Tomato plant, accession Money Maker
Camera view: bottom (45 deg); turntable rotation: 0 degrees
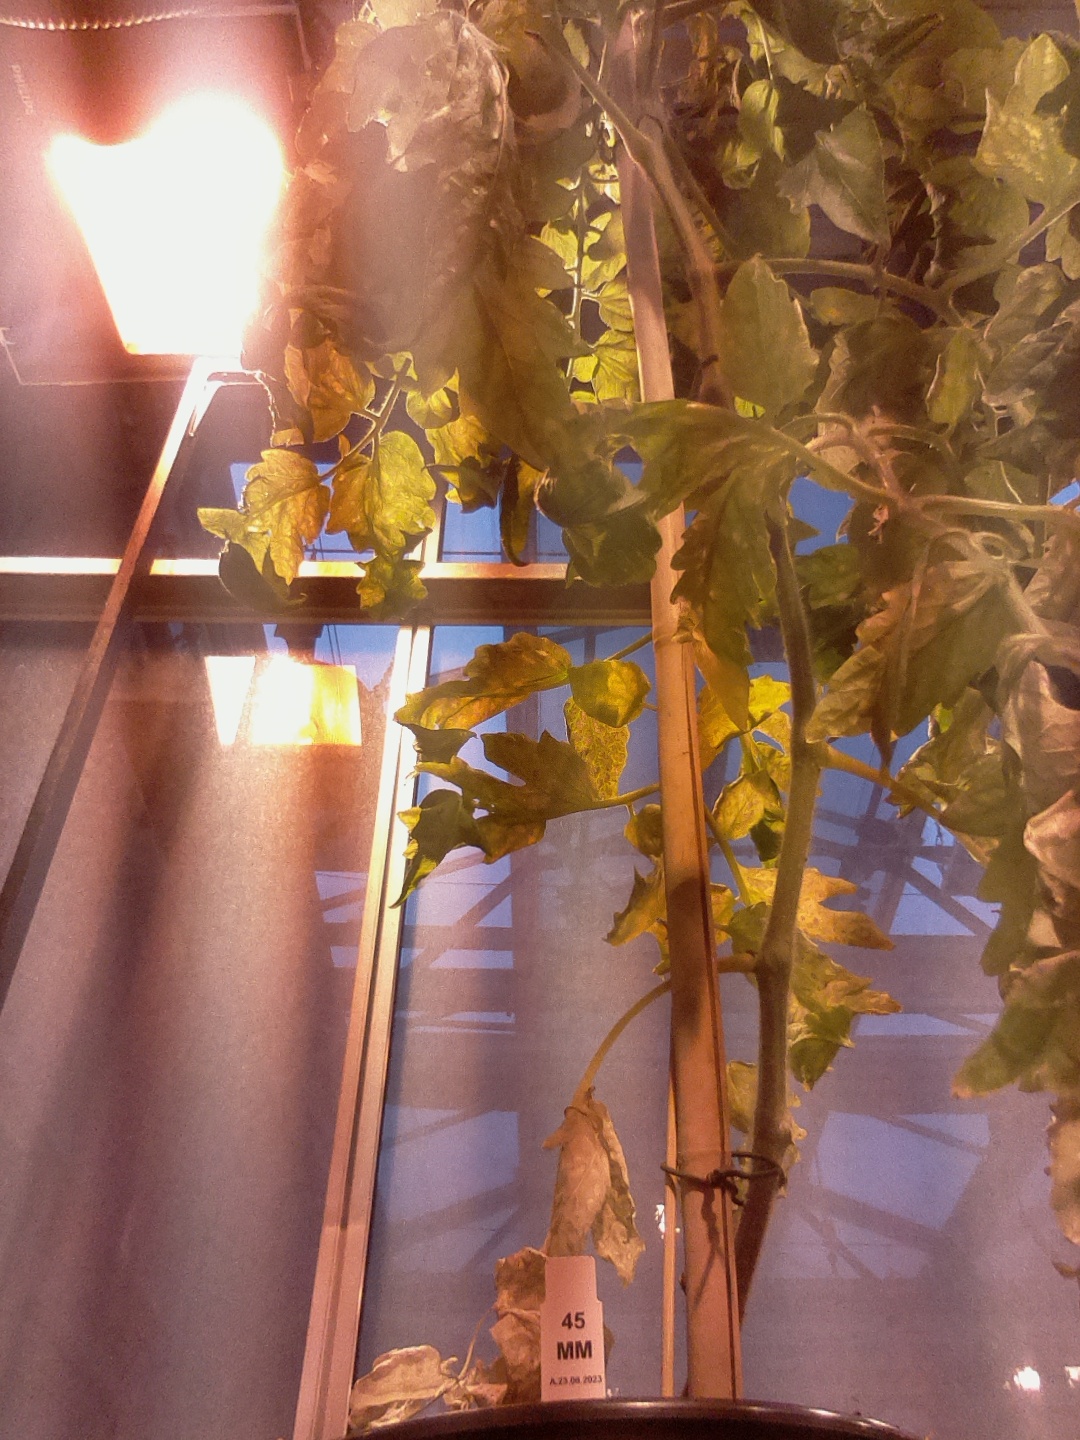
BBCH growth stage 73: 30%-40% of final fruit size